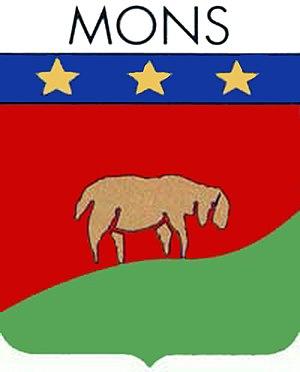
Mons(Var